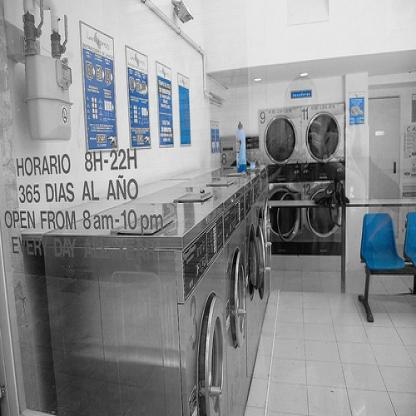
Scene: Indoor